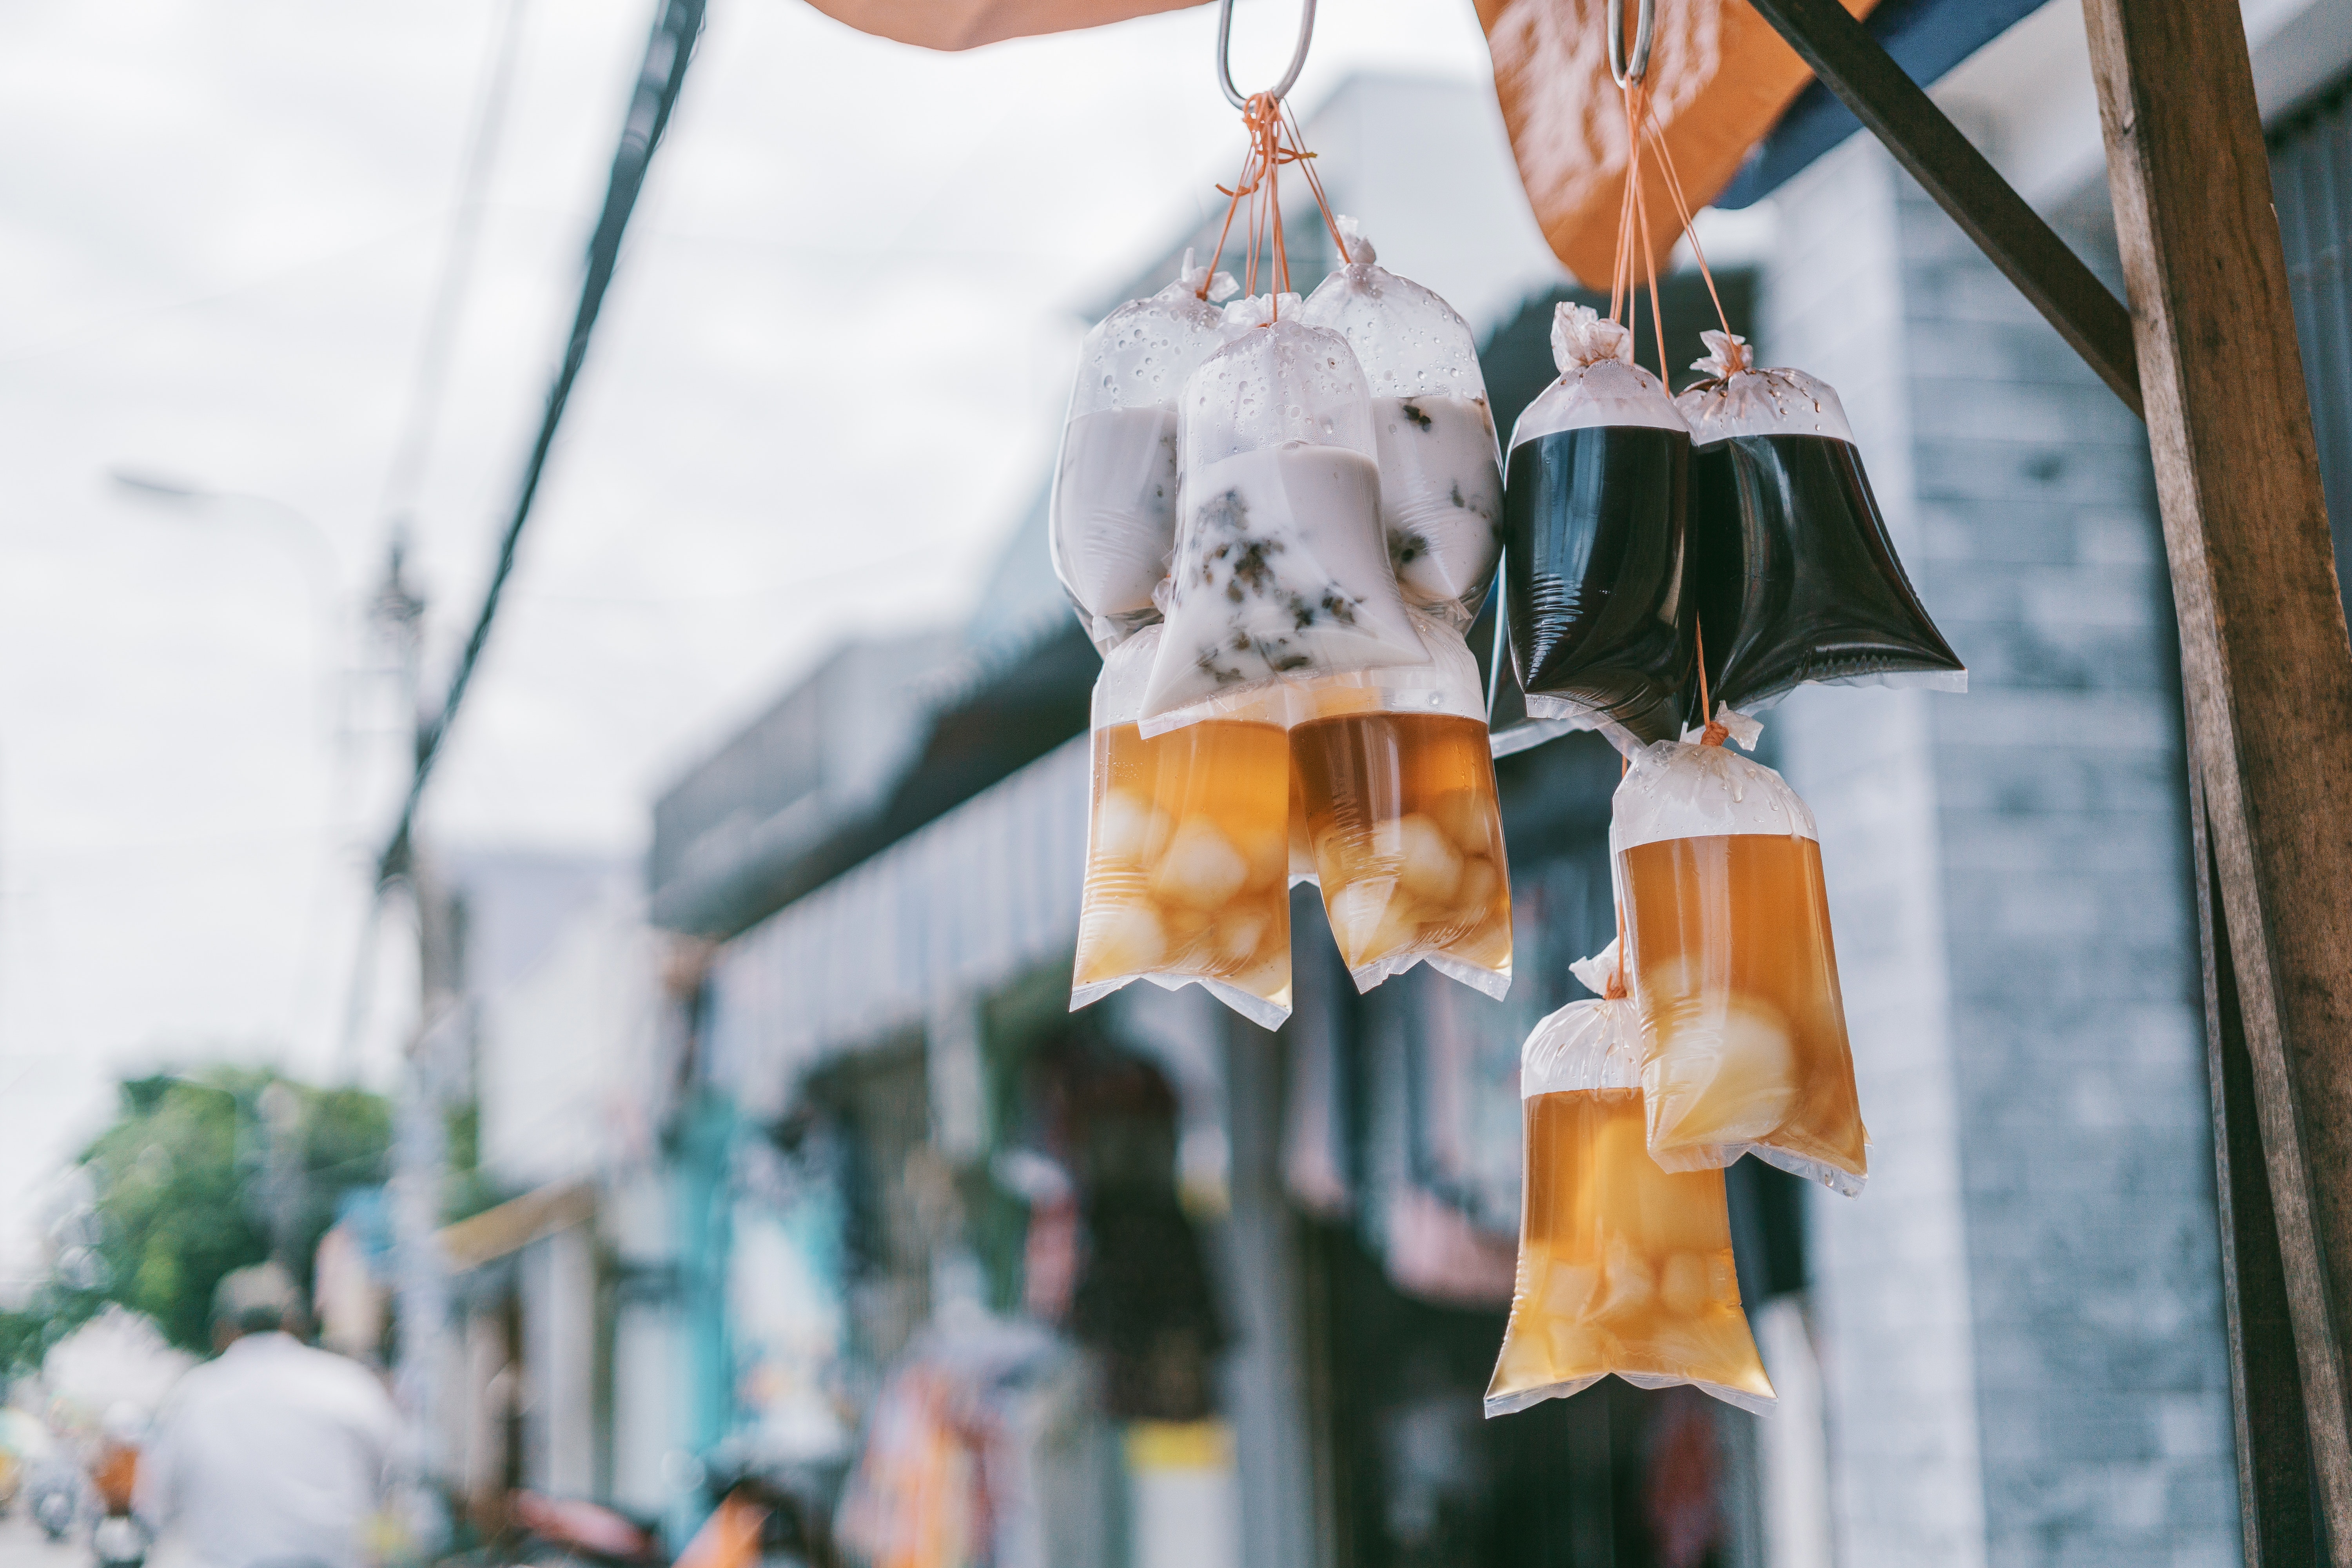
wind chime, window, winter